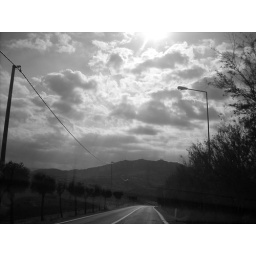
the road in the sky